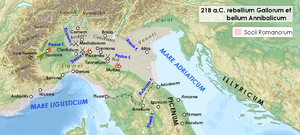
La deuxième guerre punique est le deuxième des trois conflits connus sous le nom de guerres puniques, qui opposent Rome à Carthage. Plus précisément, ce conflit se déroule au IIIᵉ siècle av. J.-C., de 218 à 203 en Europe, puis de 203 à 202 en Afrique.
La bataille de Victumulae se déroule en janvier 217 av. J.-C. lors de la deuxième guerre punique. C'est une bataille d'importance secondaire, engagée entre l'armée romaine du consul Tiberius Sempronius Longus et l'armée carthaginoise d'Hannibal Barca, après les victoires remportées par ce dernier à la bataille du Tessin et à la Trébie.